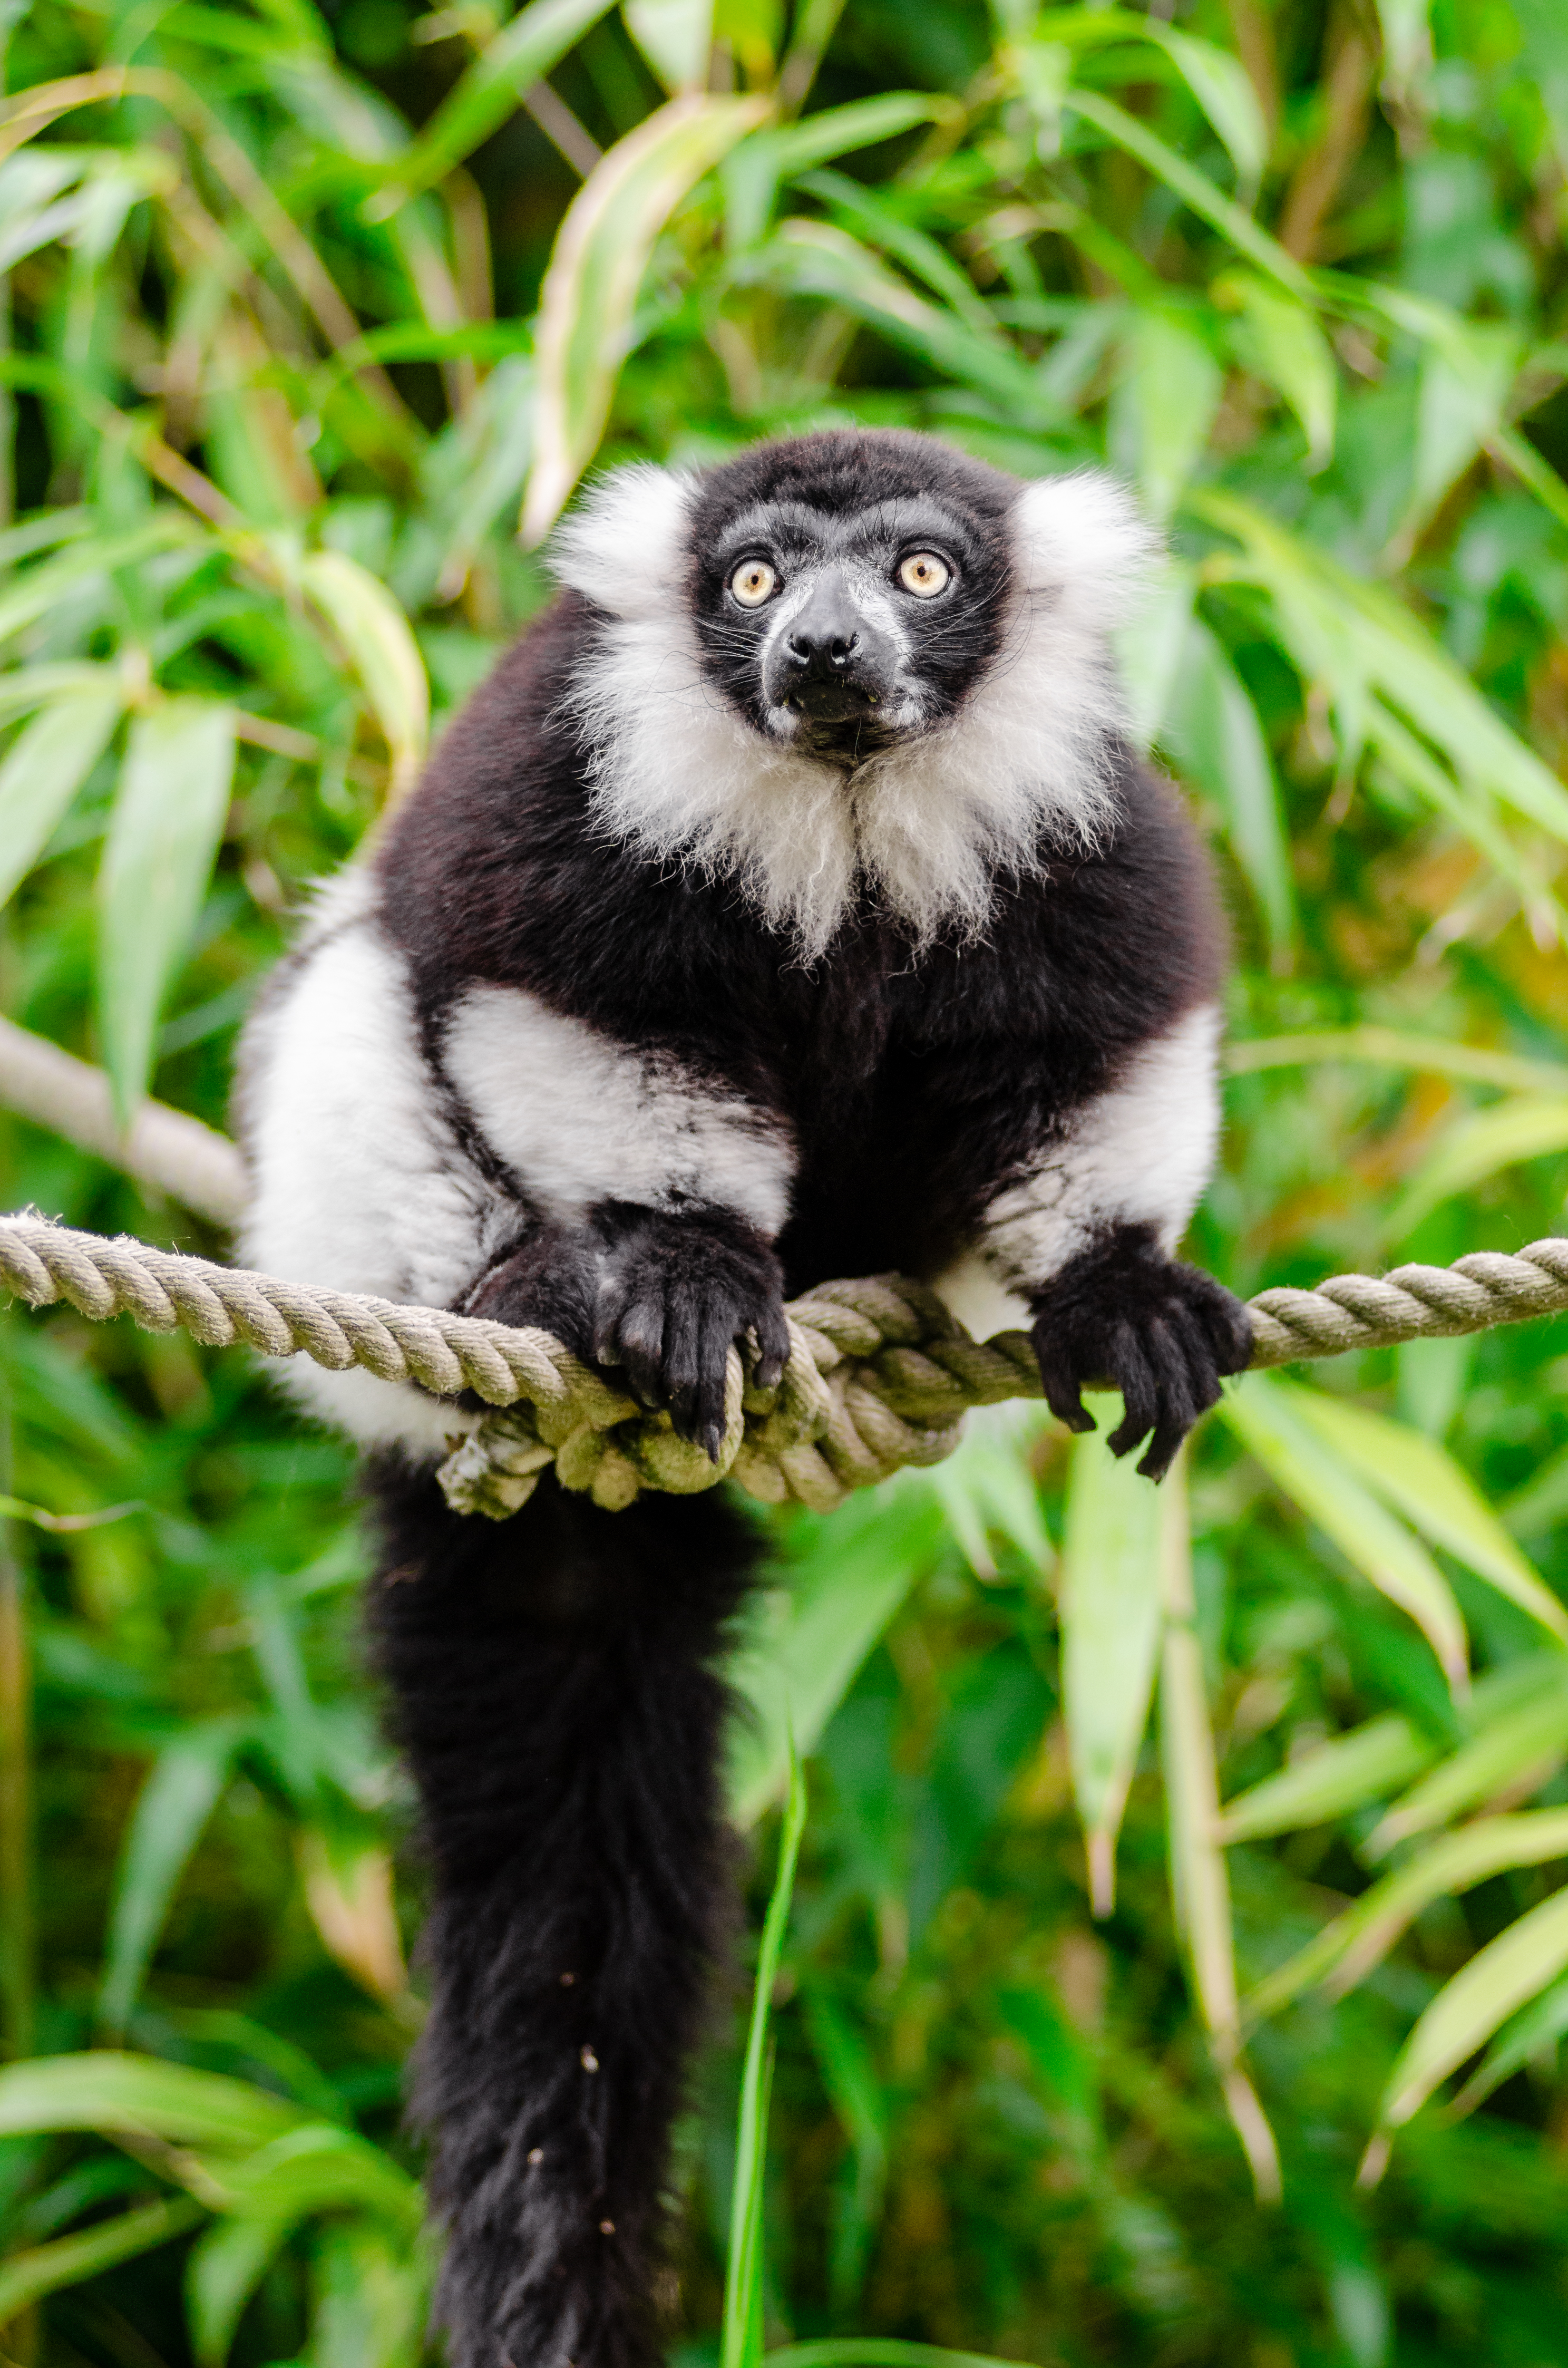
nature, animal, wildlife, zoo, jungle, mammal, fauna, primate, madagascar, vertebrate, lemur, new world monkey